Skarpnäcksfältet

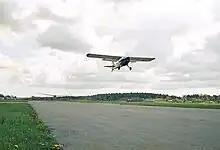
Sailplane at Skarpnäck in 1972.

The Skarpnäck Airfield was constructed on Skarpnäcksfältet around 1940. Originally intended to be a reserve airfield for the military, those plans were soon abandoned, and in 1943, "Stockholms Segelflygklubb" moved its operations to the airfield. The airfield was commonly used for other activities, including balloon flying, races such as the 1948 Stockholm Grand Prix, baseball and greyhound racing.